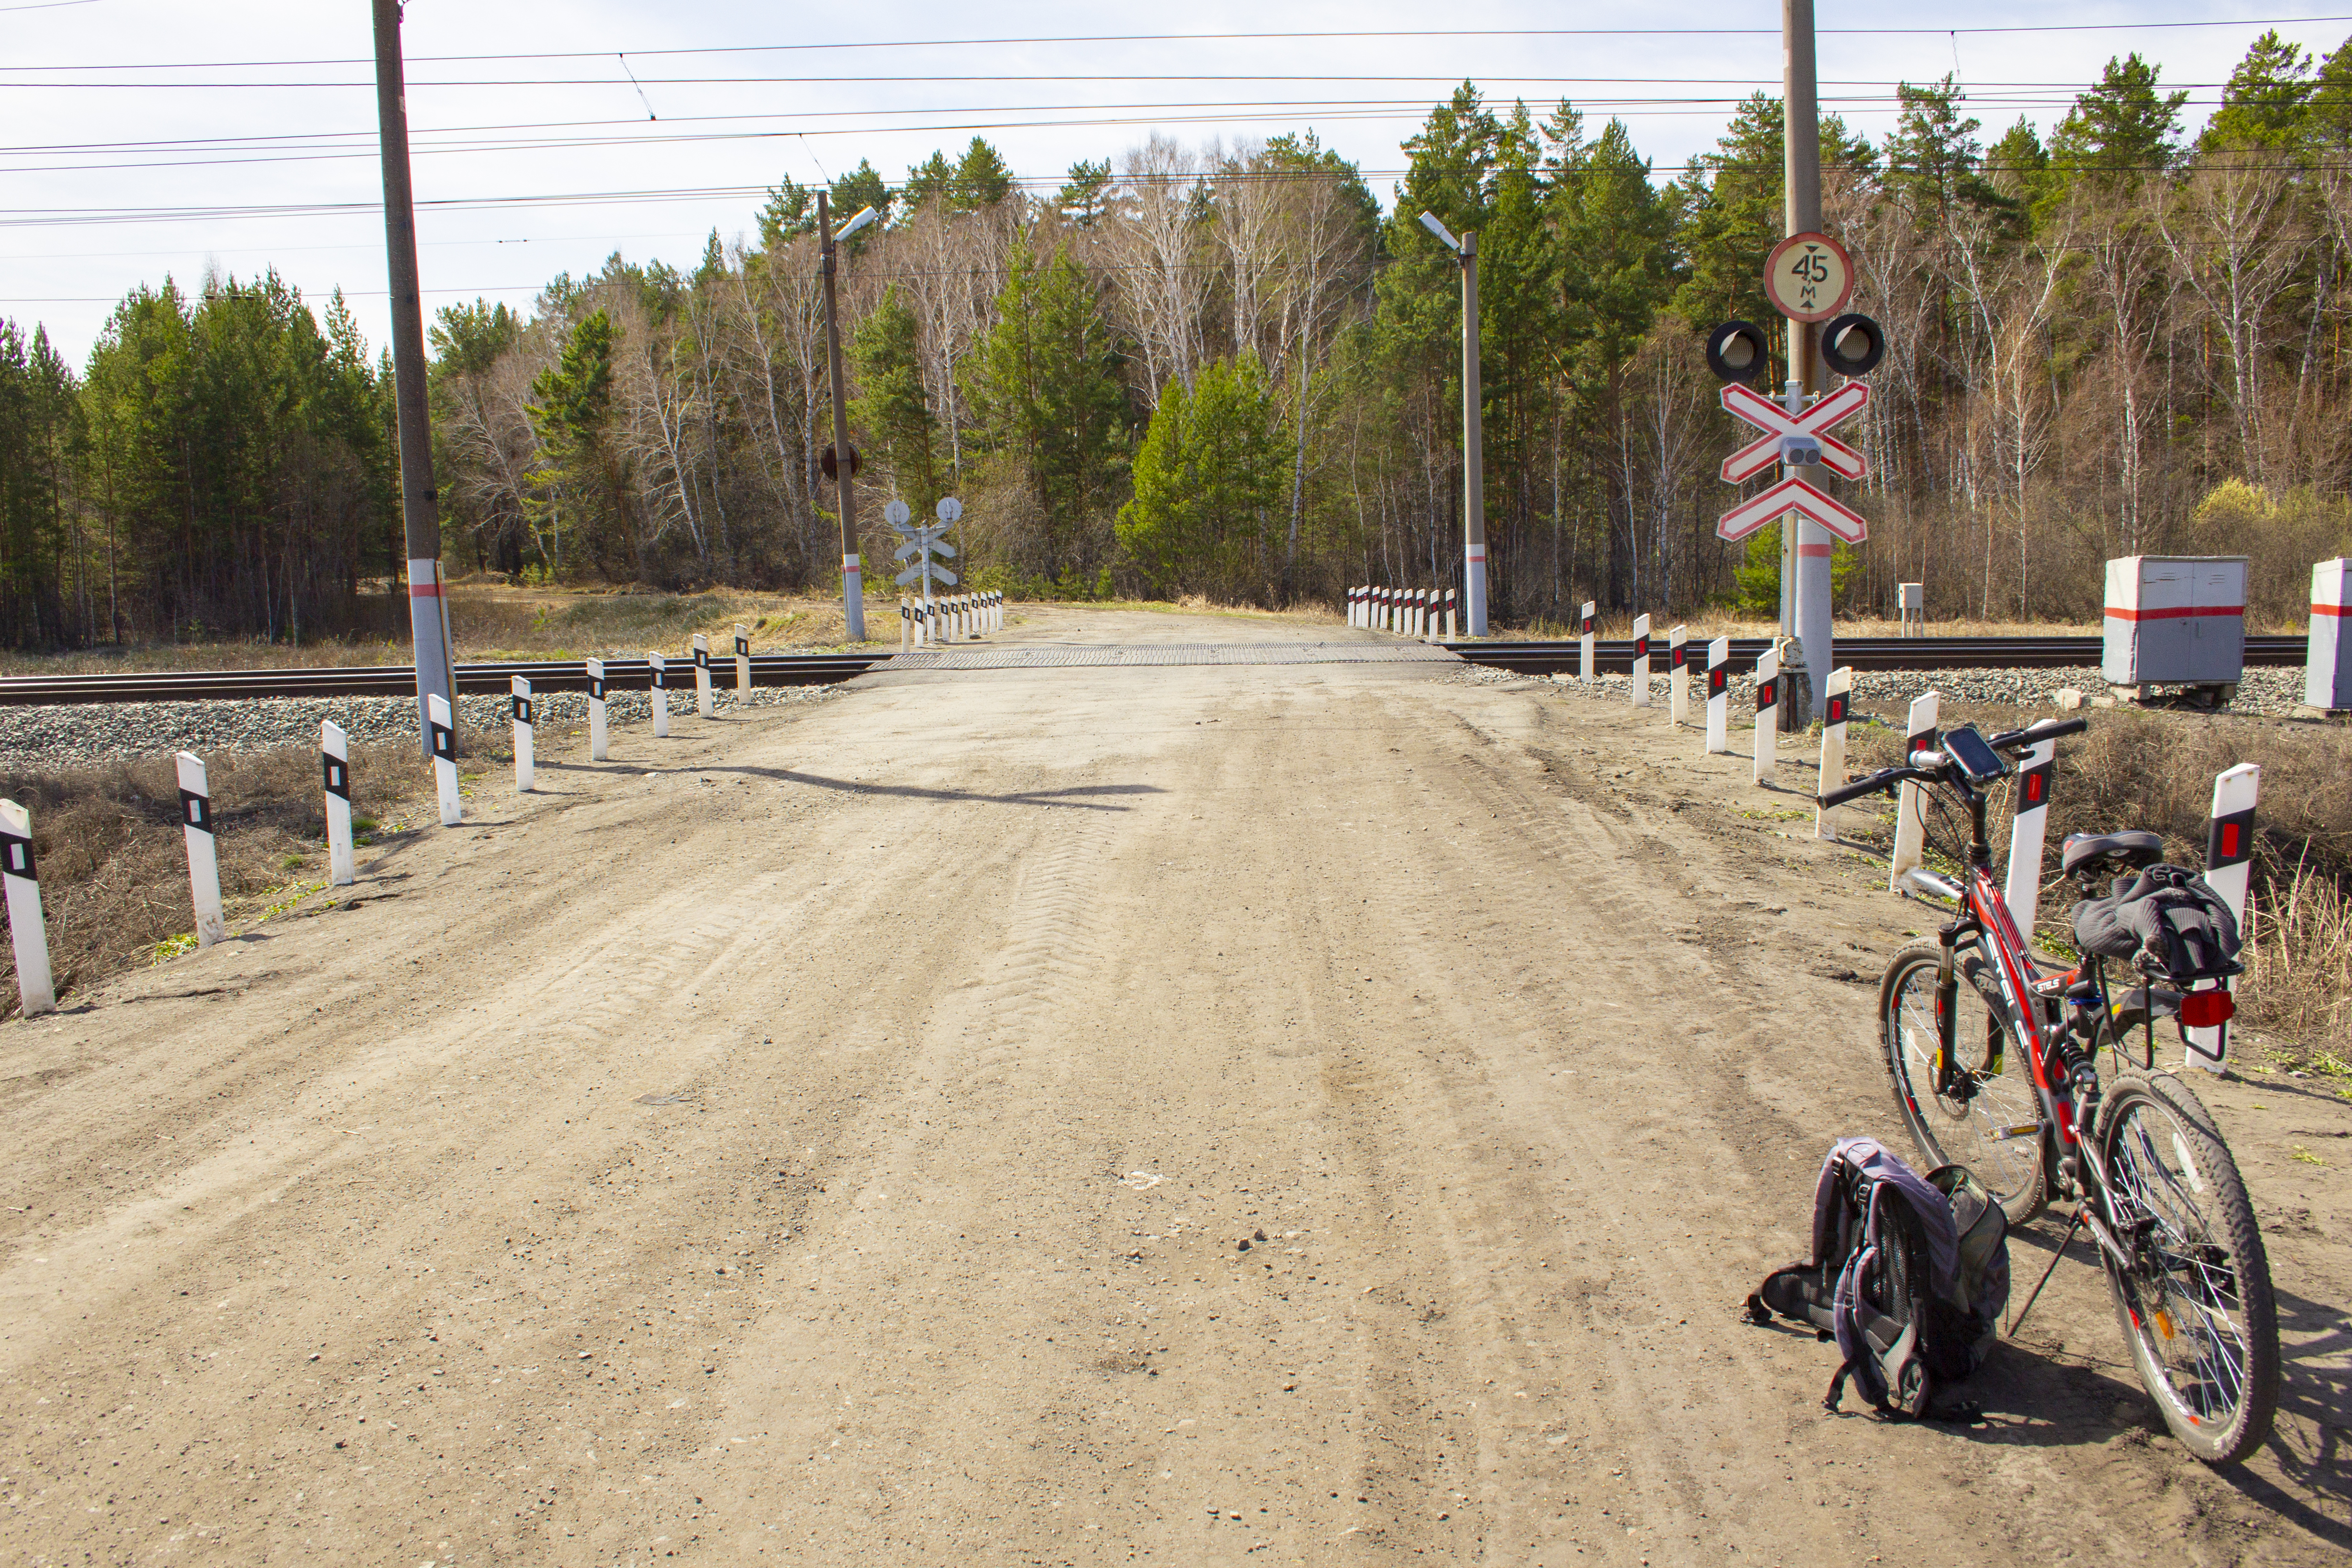
railway, semaphore, crossing, rails, signs, paths, safety, train, sleepers, lights, bicycle, tire, wheel, bicycles equipment and supplies, bicycle wheel, vehicle, ecoregion, sky, sports equipment, bicycle handlebar, plant, bicycle tire, bicycle frame, infrastructure, road surface, tree, asphalt, bicycle fork, thoroughfare, racing, road, landscape, bicycle clothing, rural area, recreation, sidewalk, dirt road, cycle sport, soil, cyclo cross bicycle, cycling, spoke, racing bicycle, lane, city, road bicycle, sand, street, sports, hybrid bicycle, trail, walkway, mountain biking, bicycle accessory, leisure, grass, bicycle racing, endurance sports, bicycle pedal, mountain bike, bicycle drivetrain part, road cycling, individual sports, bicycle saddle, transport, cyclo cross, road bicycle racing, freeride, bicycle motocross, off roading, construction, adventure